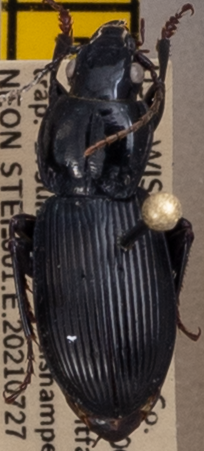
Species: Pterostichus novus
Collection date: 2021-07-27
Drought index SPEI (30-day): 0.312
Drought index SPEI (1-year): -0.128
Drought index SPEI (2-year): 1.13